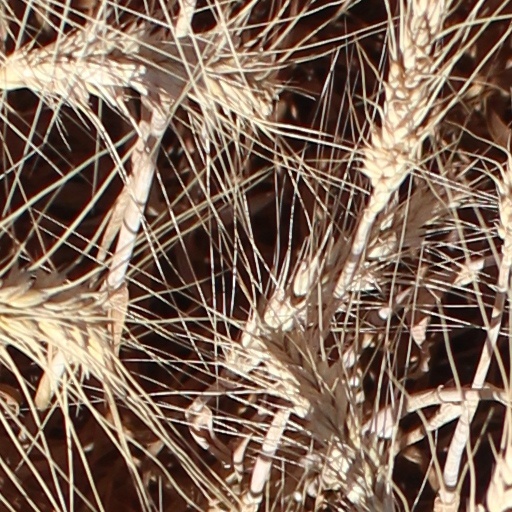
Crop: wheat